Brundavanam

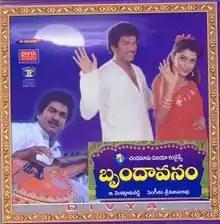
VCD Cover

Brundavanam is a 1992 Indian Telugu-language comedy film co-written and directed by Singeetam Srinivasa Rao. It stars Rajendra Prasad and Ramya Krishna, with music composed by Madhavapeddi Suresh. The film was produced by B. Venkatarama Reddy under the Chandamama Vijaya Combines banner. The film won two state Nandi Awards. It was commercially successful.